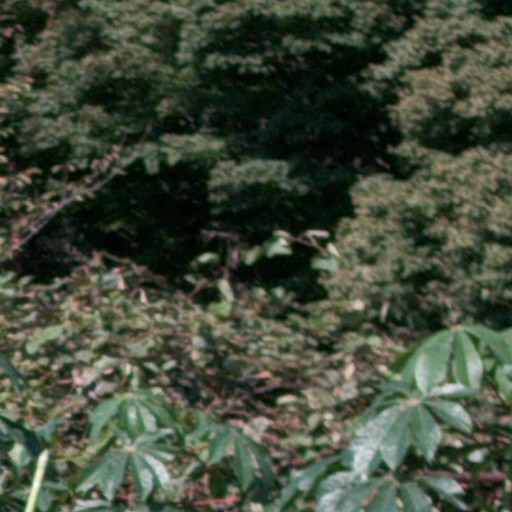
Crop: cassava